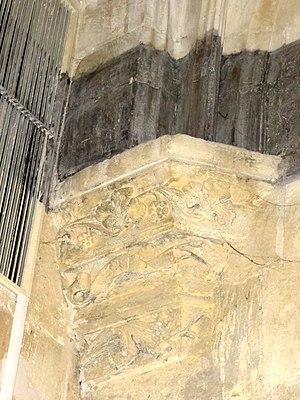
Intérieur de l'église - voir titre.
L'église Saint-Martin est une église catholique paroissiale située au Mesnil-Amelot, en France. Elle a été bâtie entre 1520 et 1550 environ dans le style gothique flamboyant, la Renaissance se manifestant juste timidement par les chapiteaux du rond-point de l'abside. L'église Saint-Martin se distingue à la fois par sa belle homogénéité, son effet monumental, sa modénature et sa sculpture très soignées, et son plan particulier avec déambulatoire, mais sans chapelles rayonnantes ni transept. Les trois vaisseaux sont de même largeur, et de proportions élancées. Elles communiquent entre eux par des grandes arcades largement ouvertes, sauf dans l'abside, où les piliers sont plus minces. L'élévation s'organise sur deux niveaux. Le deuxième niveau d'élévation, qui représente environ un tiers de la hauteur totale, comporte des murs aveugles dans les trois travées de la nef, et des fenêtres hautes dans les deux travées du chœur. La polychromie d'origine, restituée lors de la restauration de la fin du XXᵉ siècle, complète avantageusement l'architecture, ainsi que le grand retable du maître-autel de 1654.